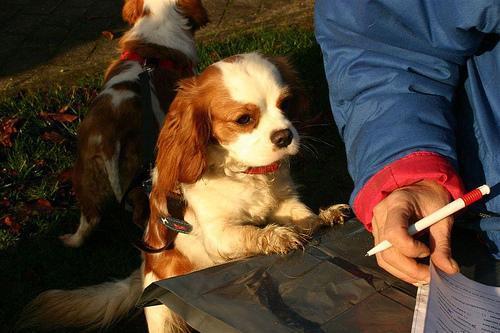
Blenheim_spaniel